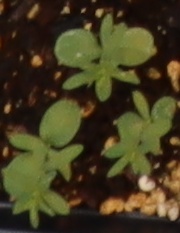
Label: Flax